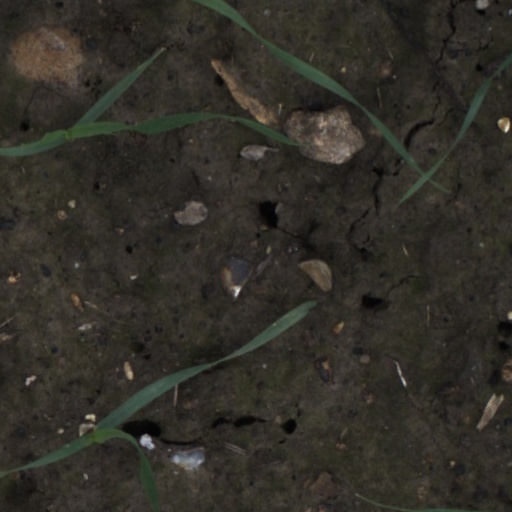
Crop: wheat